Albiès

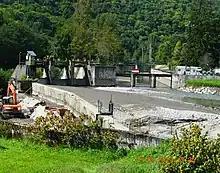
Albiès Floodgates on the Ariège river

The Ariège river passes through the village flowing east parallel to the N20. The "Ruisseau de Caychax" flows from the north of the commune into the Ariège. The "Ruisseau de Sauzelles" rises in the south of the commune and flows north joining the "Ruisseau de l'Oule" which rises in the south-west and forms the southern portion of the western border before joining the Ruisseau de Sauzelles and becoming the "Ruisseau de Lavel d'Albiès" which is most of the western border before joining the "Ravin de la Rescalbade" and flowing into the Ariège as the "Ruisseau de la Garganle". A separate stream - the "Ruisseau de Garganle" - forms part of the eastern border where it flows into the Ariège.